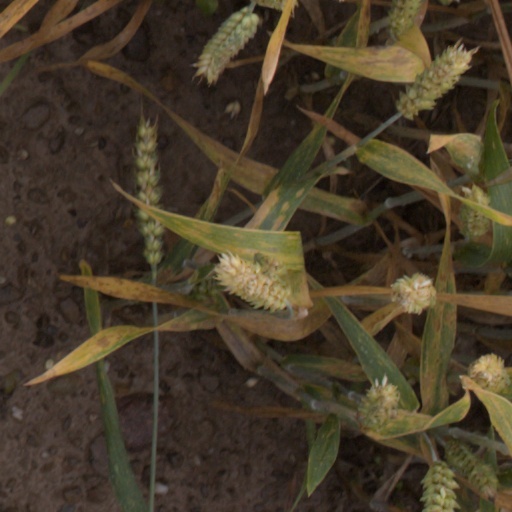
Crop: wheat